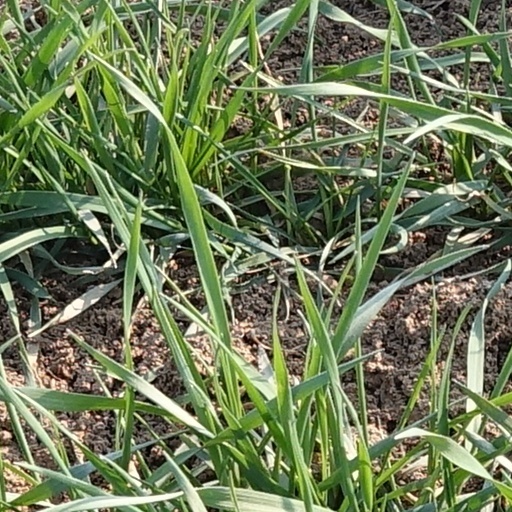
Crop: wheat